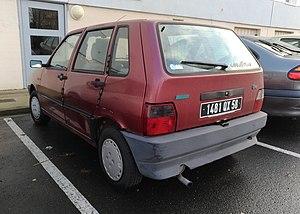
La Fiat Uno est un modèle automobile du constructeur italien Fiat, fabriqué en Italie entre 1983 et 1993, mais aussi dans beaucoup d'autres pays étrangers, comme le Brésil où elle a été produite jusqu'en fin d'année 2013, sous l'appellation Fiat Mille.